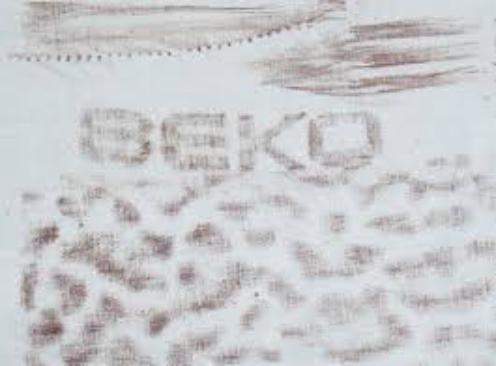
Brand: Beko
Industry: Necessities